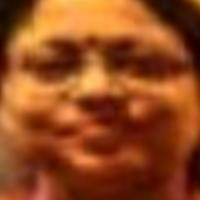
Age group: age 41-55